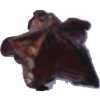
Label: carambola